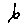
Label: 6